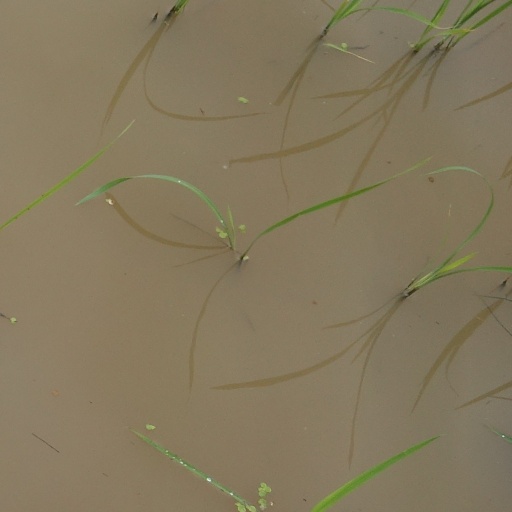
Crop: rice